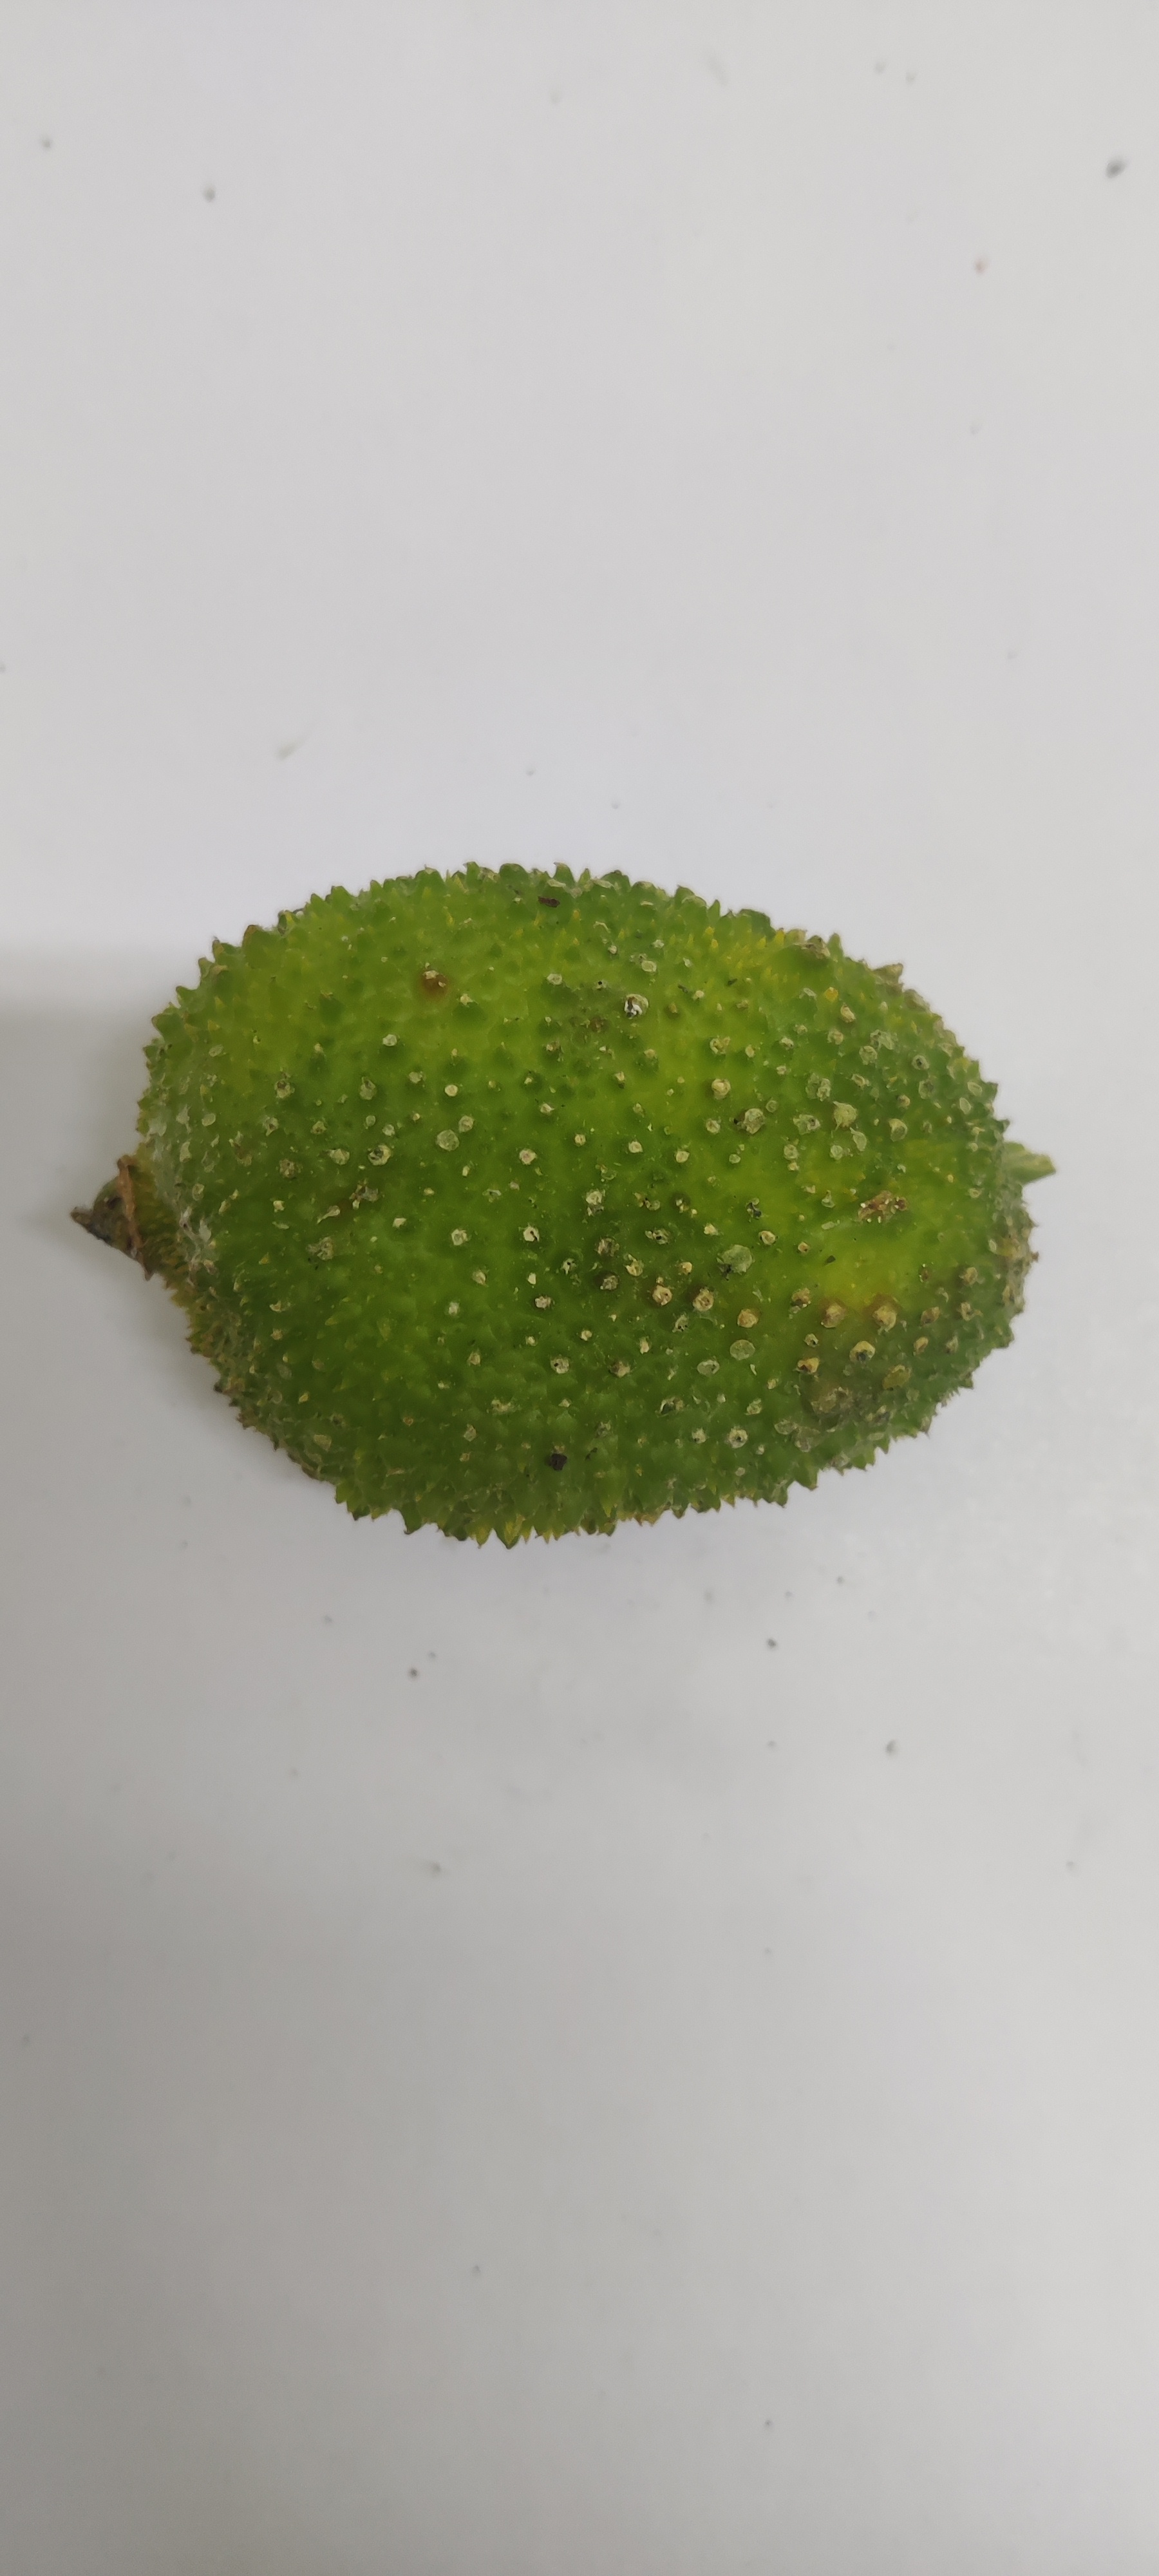
Crop: Spiny Gourd
Condition: Severely Damaged